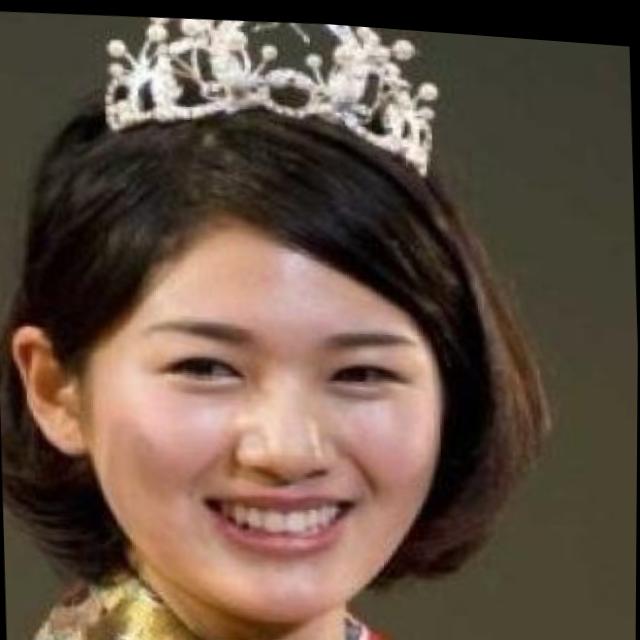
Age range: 21-44